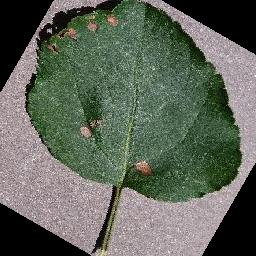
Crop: apple
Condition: black_rot